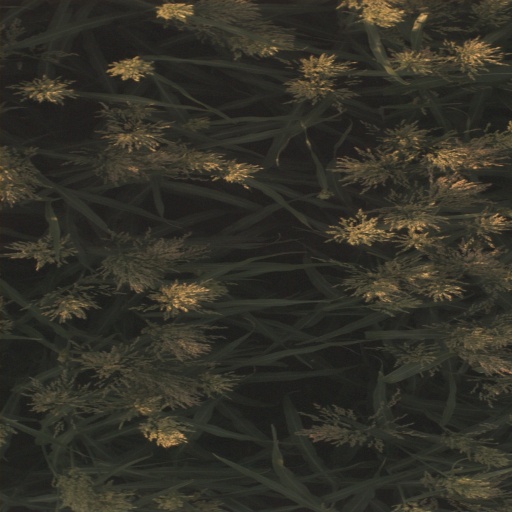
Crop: sorghum